Deaf President Now

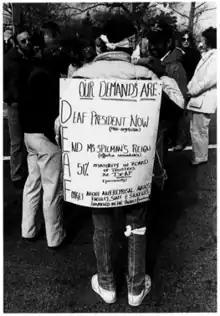

Gallaudet University was established in 1864 in Washington, D.C., by Thomas Hopkins Gallaudet's youngest child, Edward Miner Gallaudet. Gallaudet University was the world's first university for Deaf and hard of hearing students.